Talasari Beach

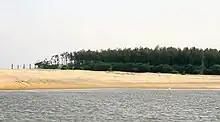
Palm trees lined in a row along the beach

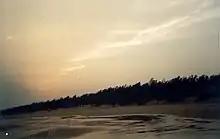
A view of the beach during the sunset

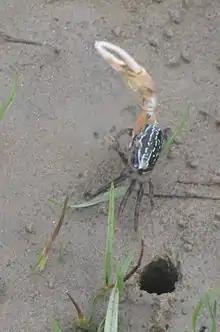
Porcelain Fiddler Crab taken at Talsari during the low tide on the Subarnarekha river

Talasari Beach is a beach in the Baleswar district of Odisha, India. It lies on the north-eastern coast of India.